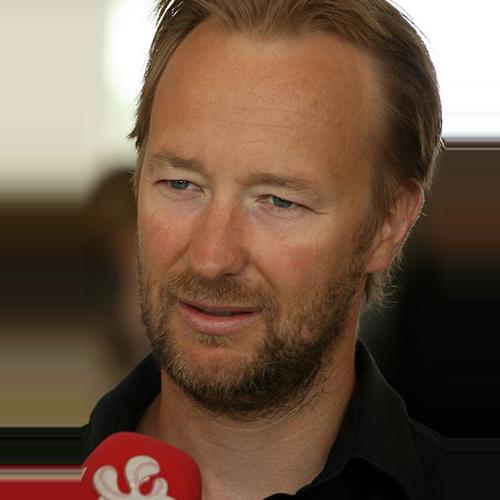
Age: 37